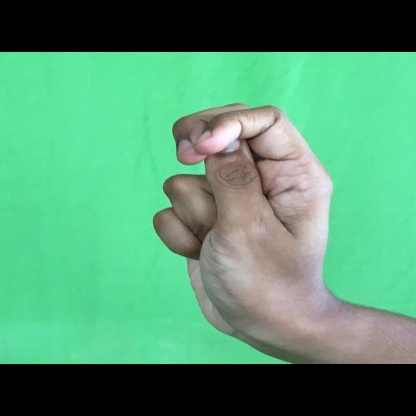
Mudra: Katakamukha